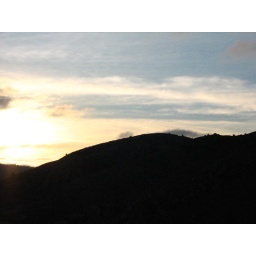
the drive to albarracin was crazy... driving on a sharply winding mountain road in the pitch black... excitement